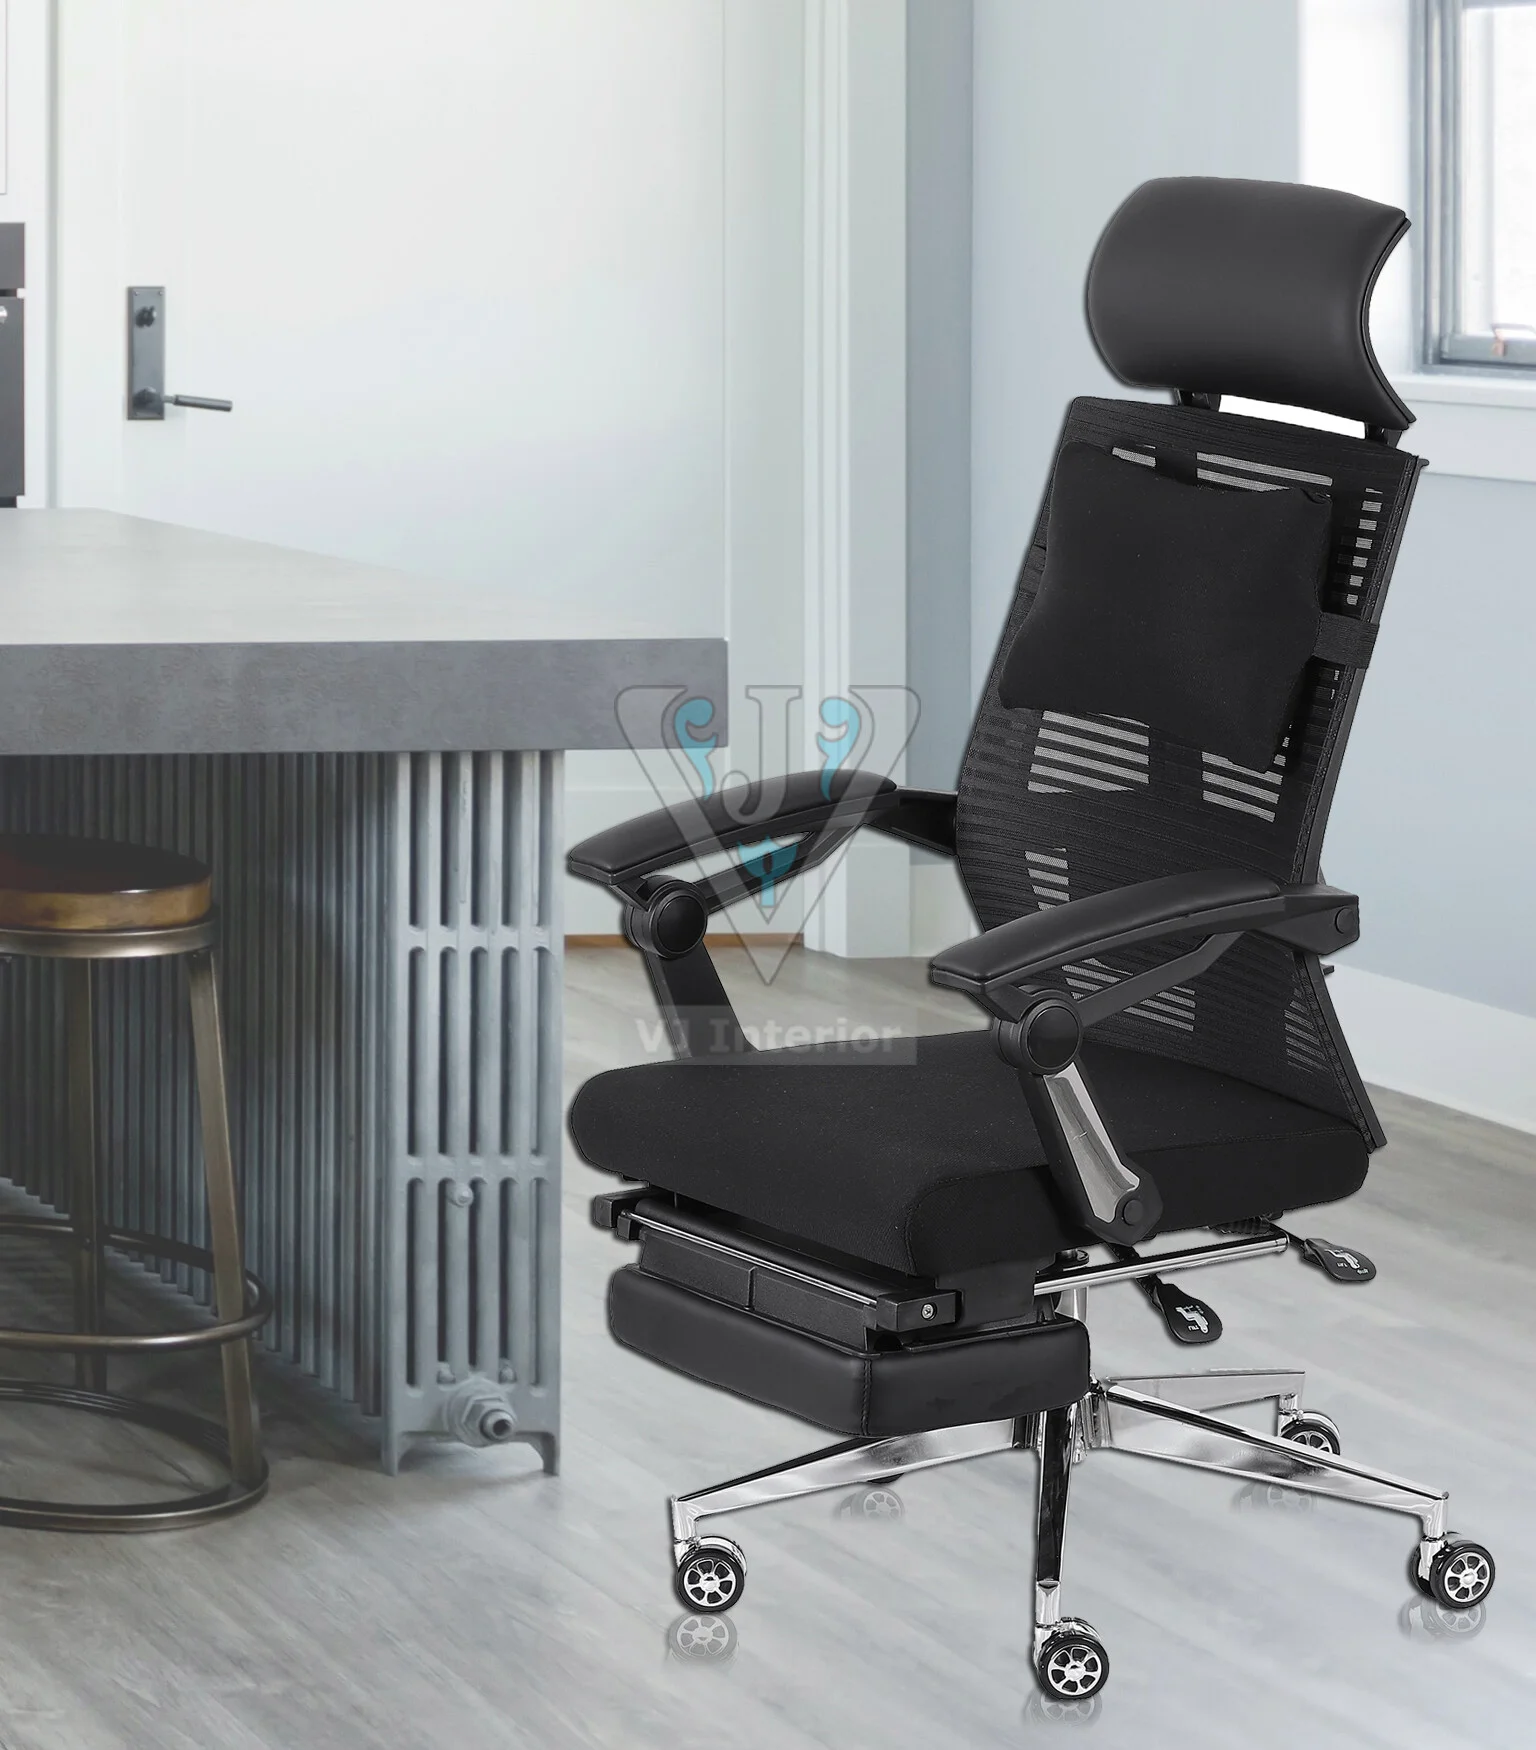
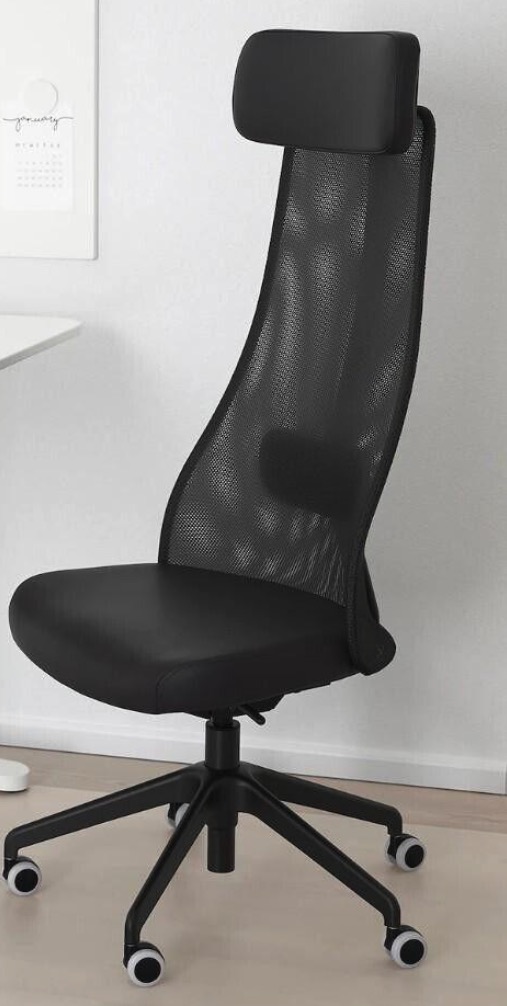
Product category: items_chair
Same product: no